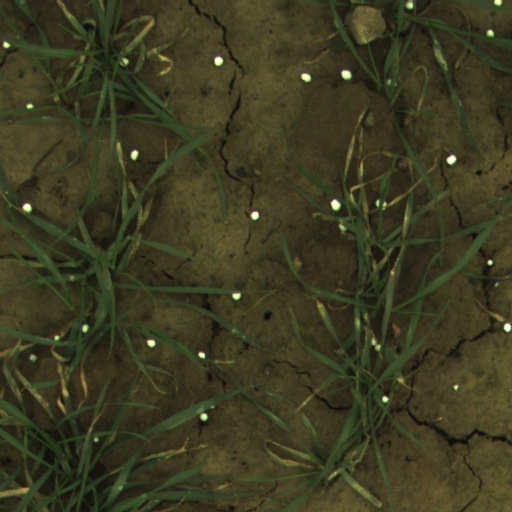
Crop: wheat